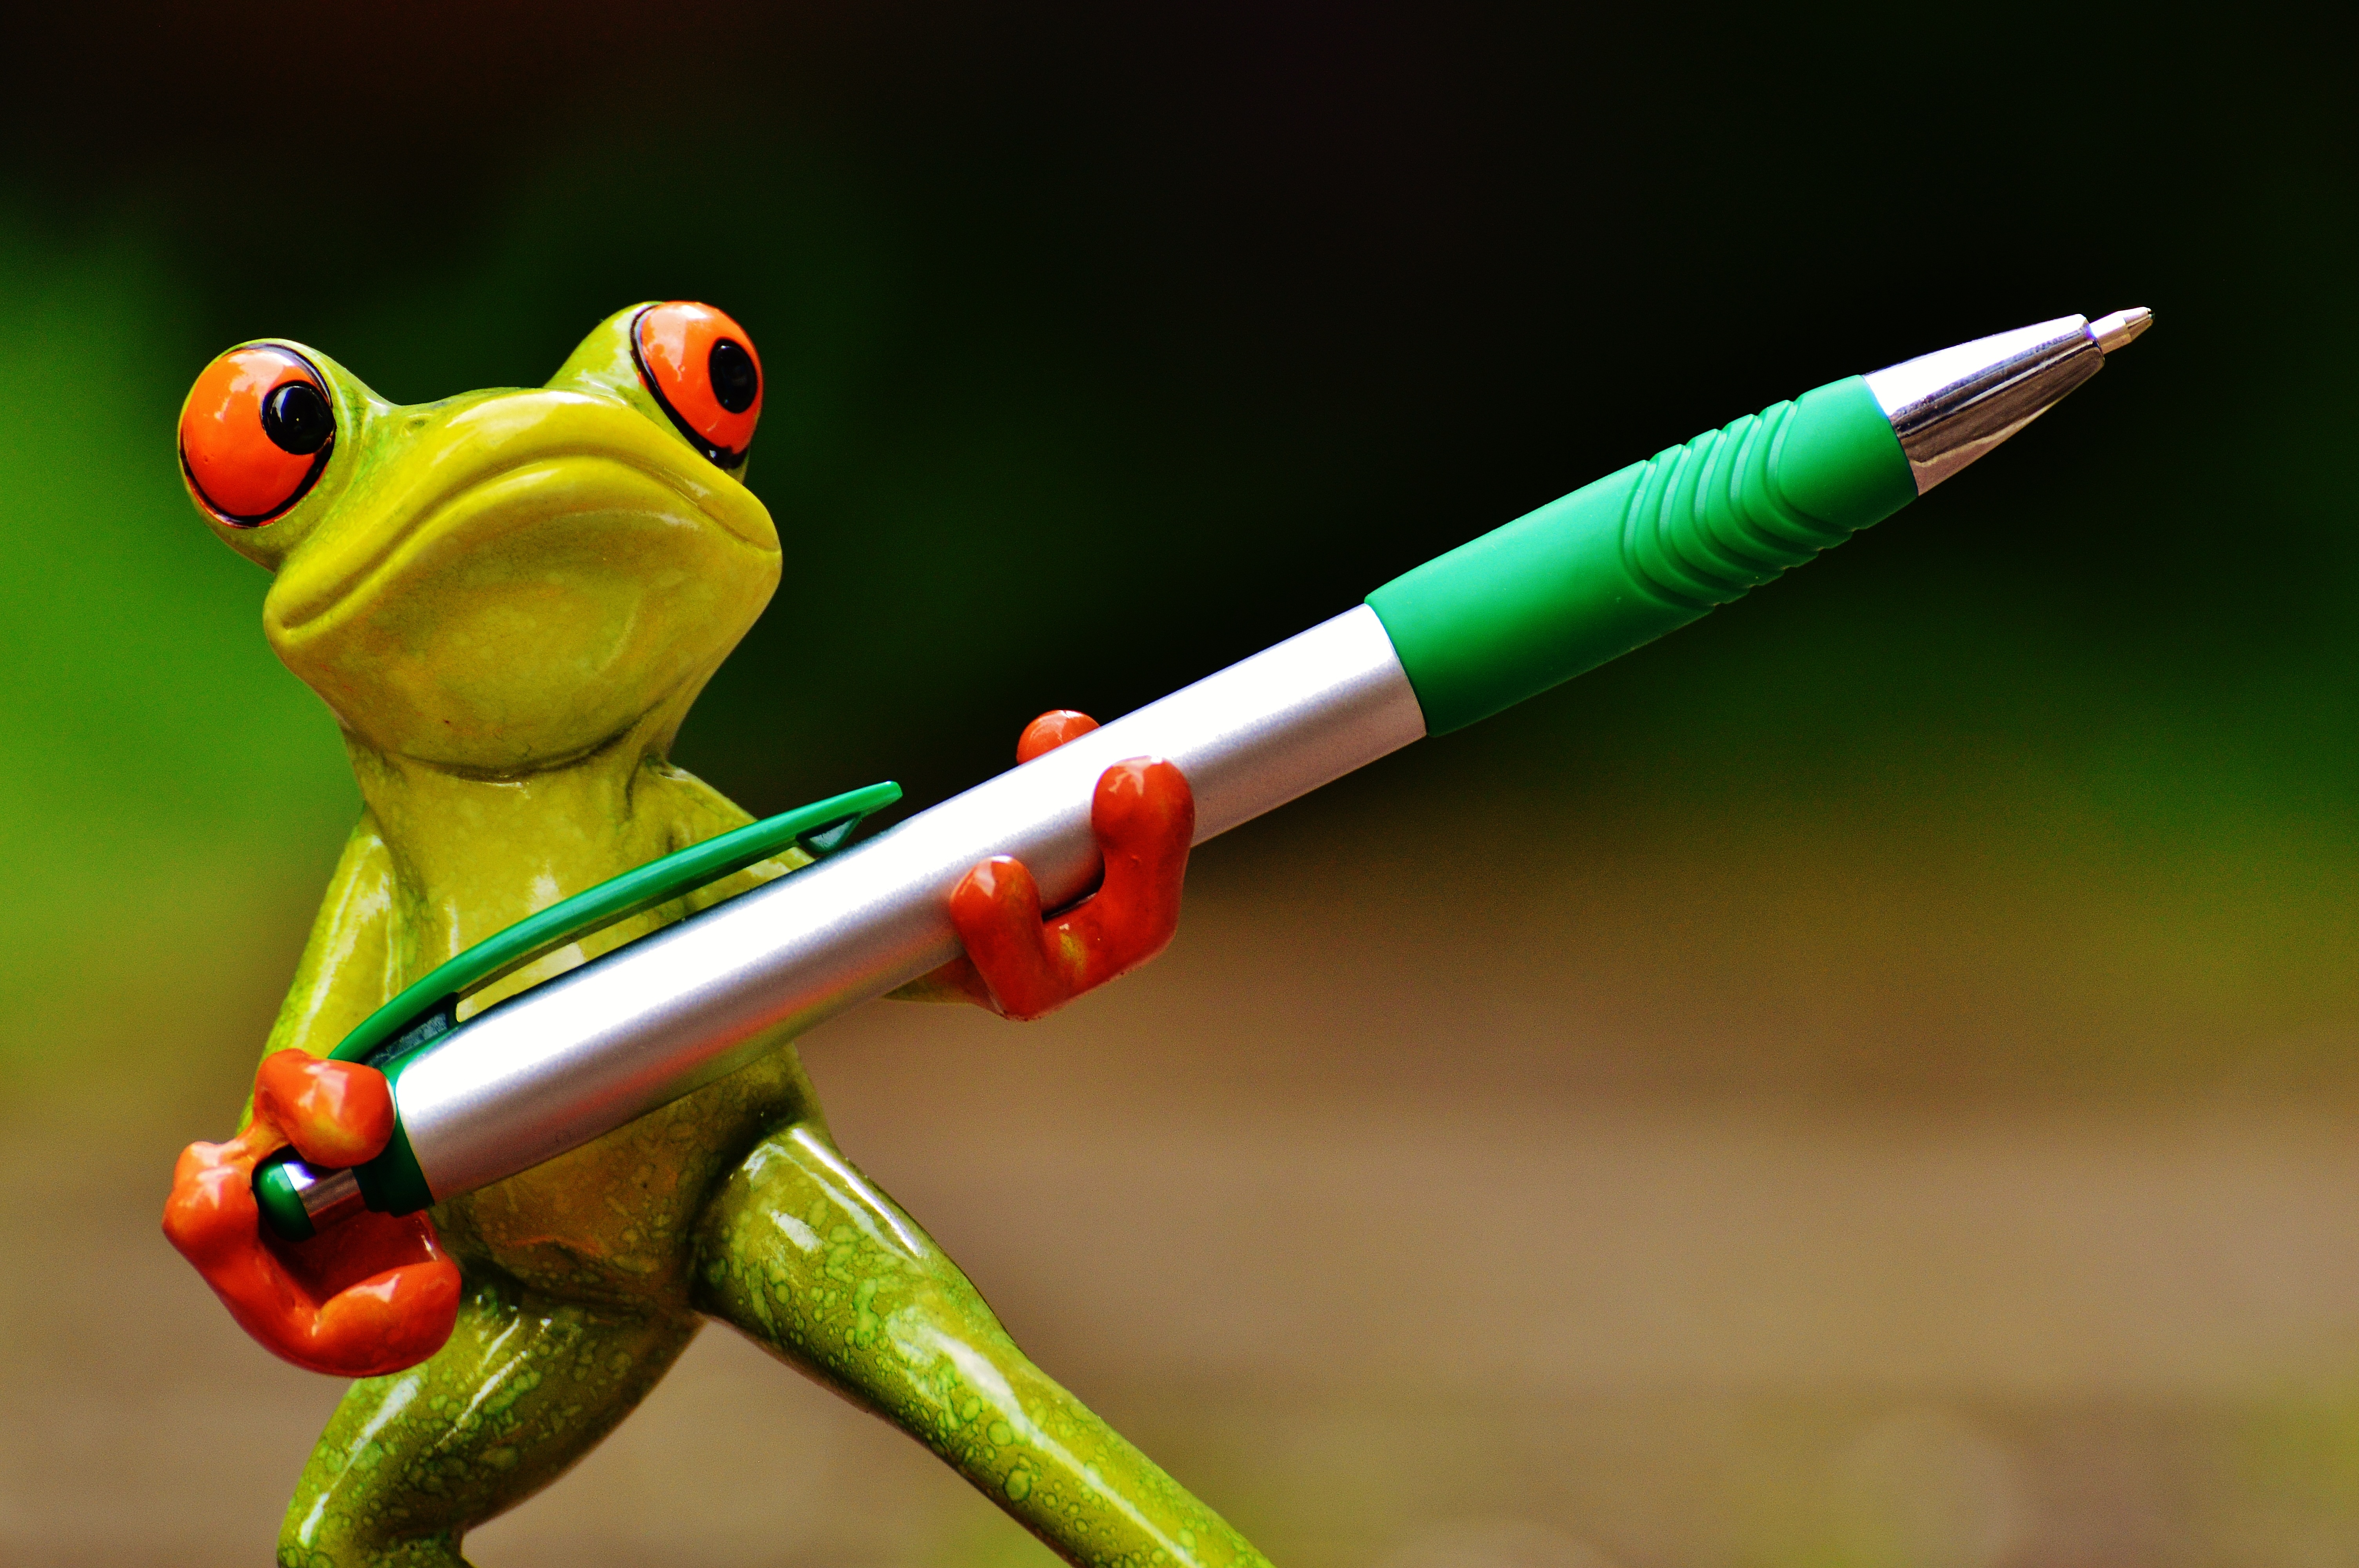
sweet, pen, cute, green, office, frog, amphibian, tree frog, writing implement, fun, figure, keep, leave, macro photography, holder